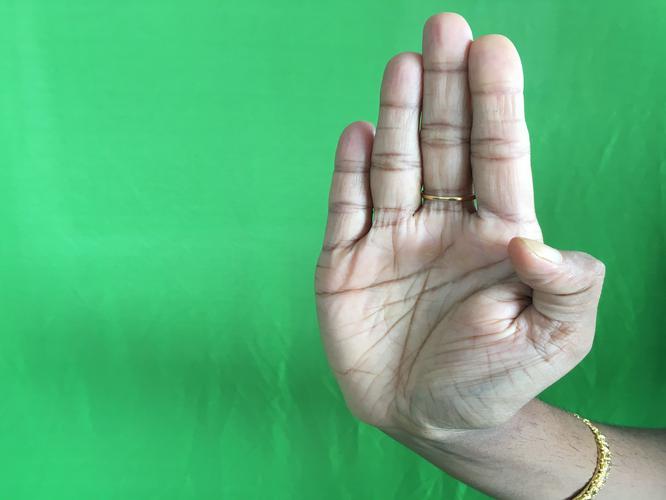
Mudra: Pathaka
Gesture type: single_hand